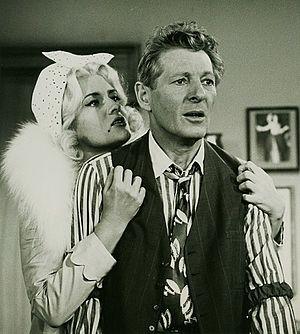
Joyce Van Patten est une actrice américaine, née le 9 mars 1934 à New York.